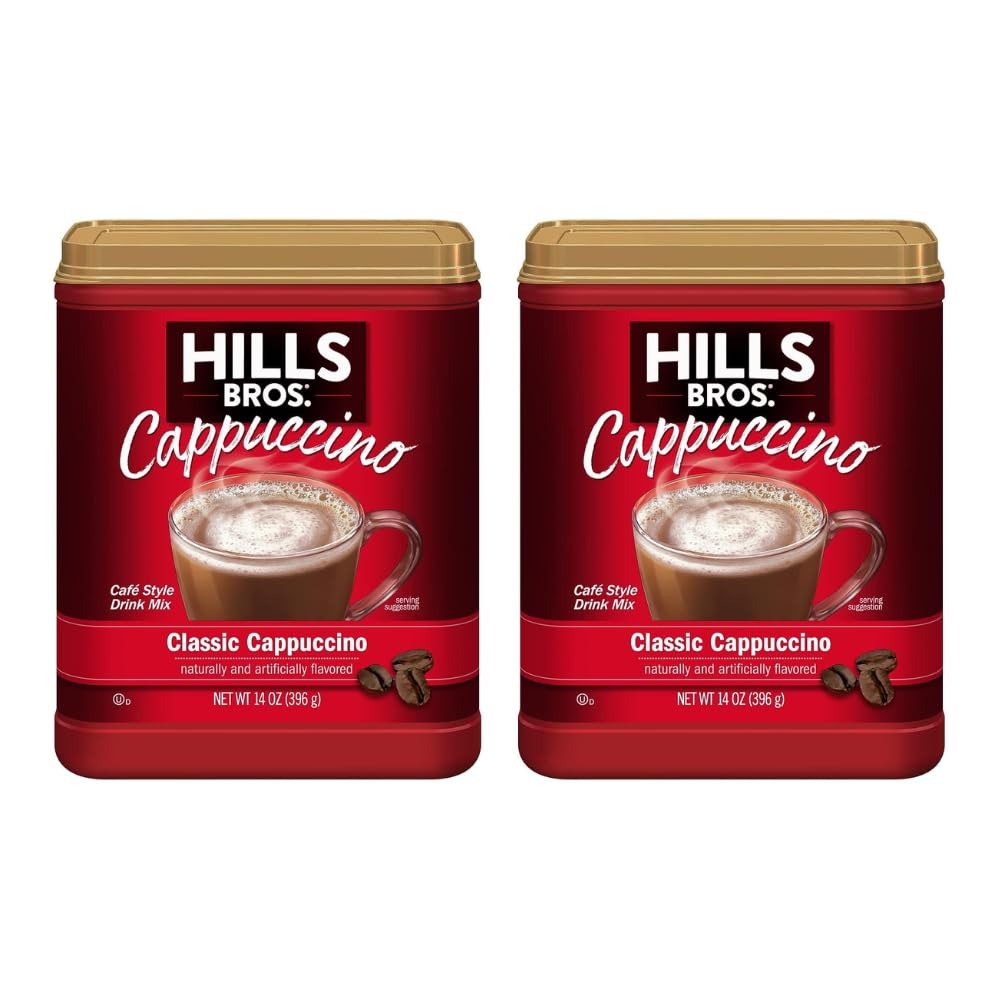
Item Name: Hills Bros. Flavor Coffee (Classic Cappuccino, 14 Ounce (Pack of 2)
Bullet Point 1: INSTANT CAPPUCCINO – When you’re in the mood for a decadent cappuccino without the guilt, look no further.
Bullet Point 2: SUGAR-FREE - Our Sugar-Free Double Mocha cappuccino flavor is so frothy and decadent, you'll forget it's sugar free! It has 0g of sugar, 8g of carbs and just 50 calories
Bullet Point 3: RICH COFFEEHOUSE FLAVOR - Treat yourself to delicious and rich, creamy coffeehouse cappuccino without having to leave the house. Just add hot water, mix and cuddle up on the couch
Bullet Point 4: VERSATILE - Warm up with a frothy cup of cappuccino, chill with an ice-blended drink or stir things up by adding cappuccino drink mix to your coffee instead of cream and sugar
Bullet Point 5: A BRAND TO TRUST - Hills Bros. was created over 137 years ago with a commitment to quality. We've been delighting customers ever since with innovative roasting methods, delicious blends and more
Product Description: In the mood for a delicious and decadent treat but don’t want to leave the house or wait in long lines at a coffee shop? Look no further than Hills Bros. instant cappuccino. Our salted caramel instant cappuccino mix is frothy and decadent, like dessert! It has a delicious creamy caramel flavor and a nuance of salt. Just add water! It’s a versatile mix, too, and can create a warm, frothy cup or a chilled, ice-blended cappuccino. You can even use this salted caramel cappuccino mix instead of cream and sugar in your brewed coffee. It’s convenient and easy to use - treat yourself to delicious and rich, creamy coffee house cappuccino without having to leave the house! Hills Bros. Coffee was created over 137 years ago with an unwavering commitment to quality. We’ve been delighting customers ever since with our innovative roasting methods, delicious blends and much more. Our coffee is crafted without compromise.
Value: 28.0
Unit: Ounce

Price: 11.35